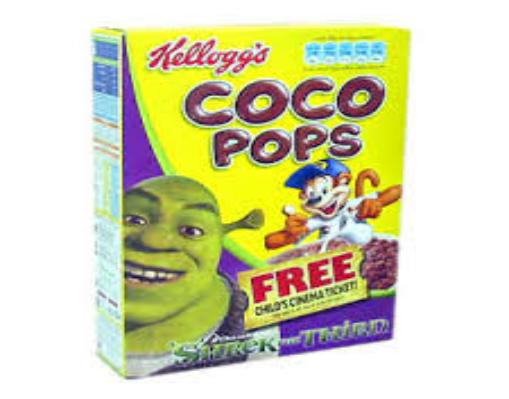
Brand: Coco Pops
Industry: Food